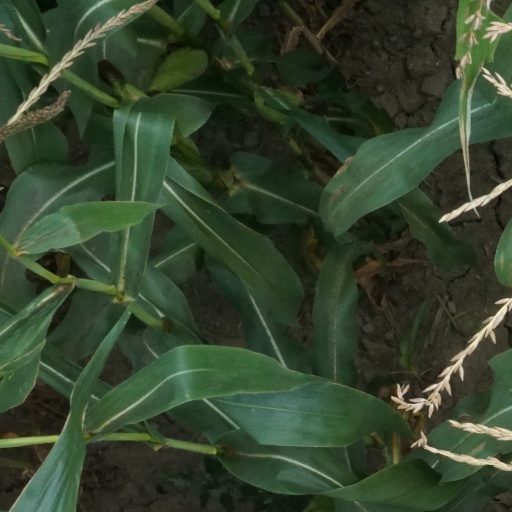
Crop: maize; corn